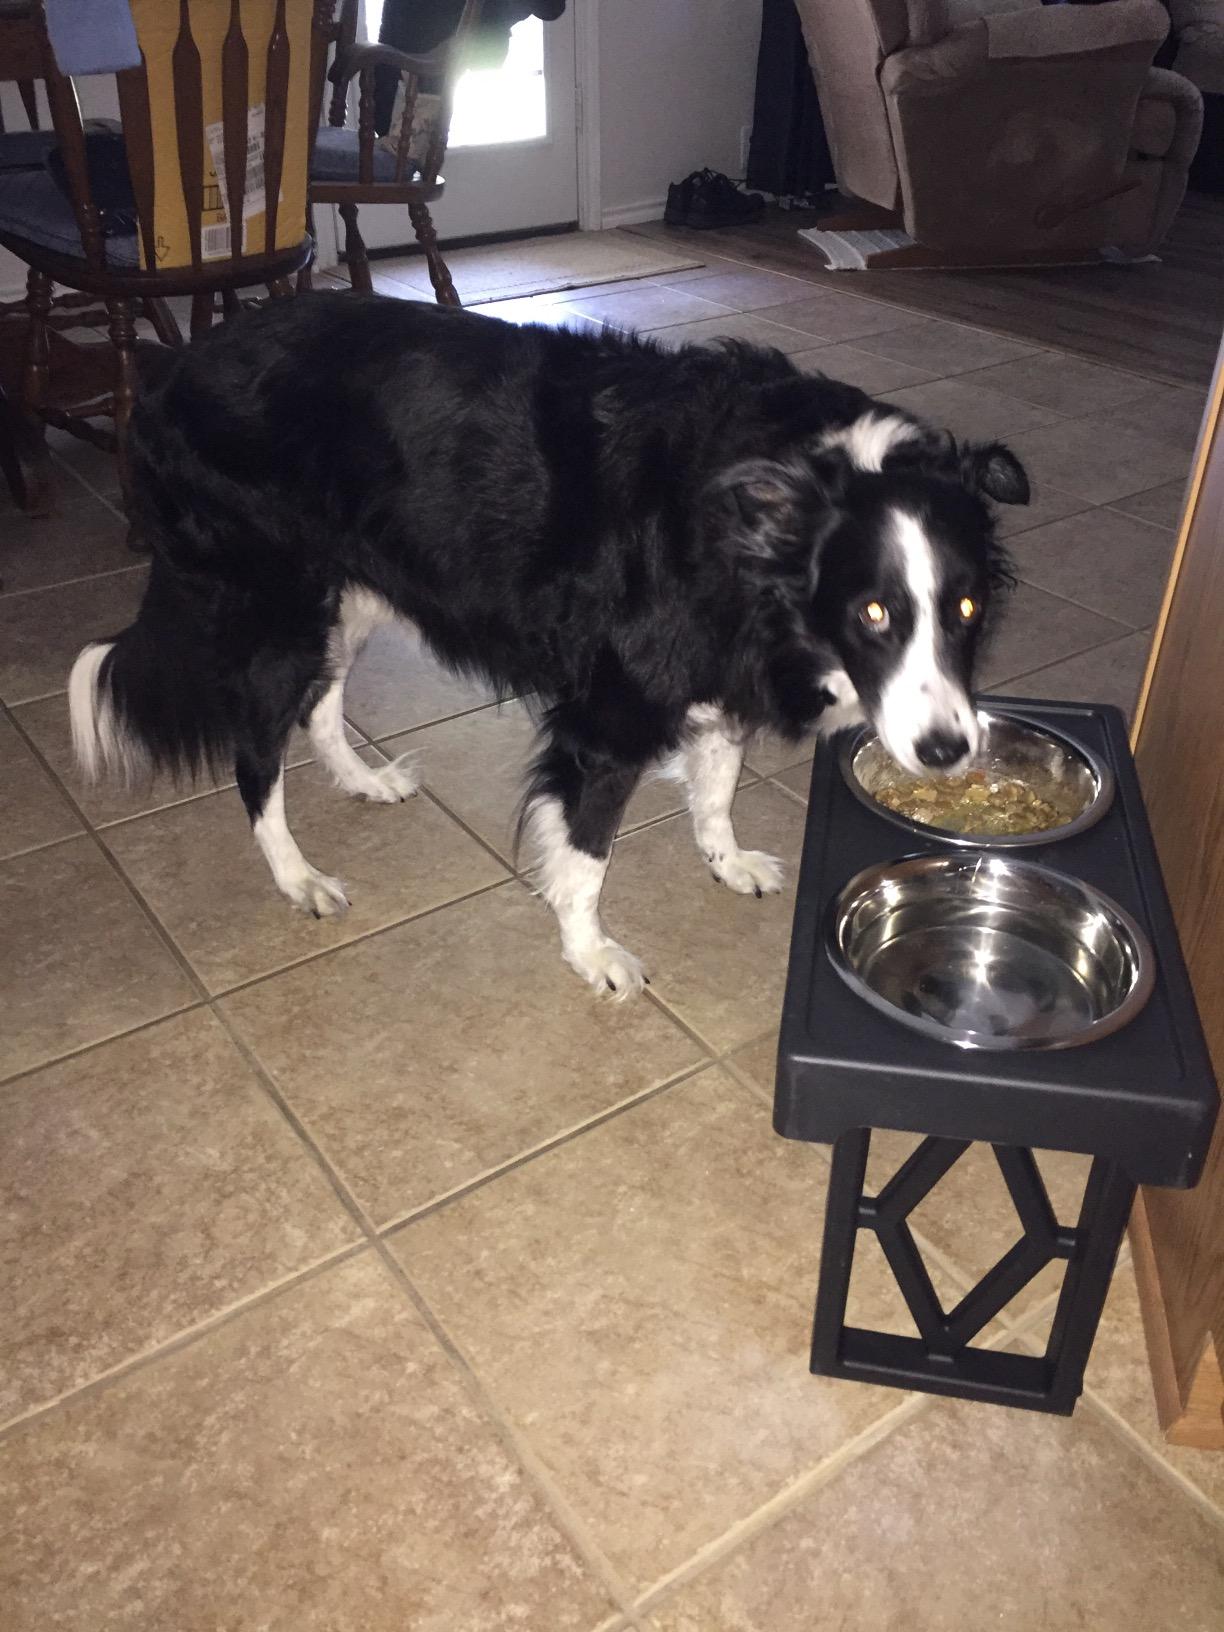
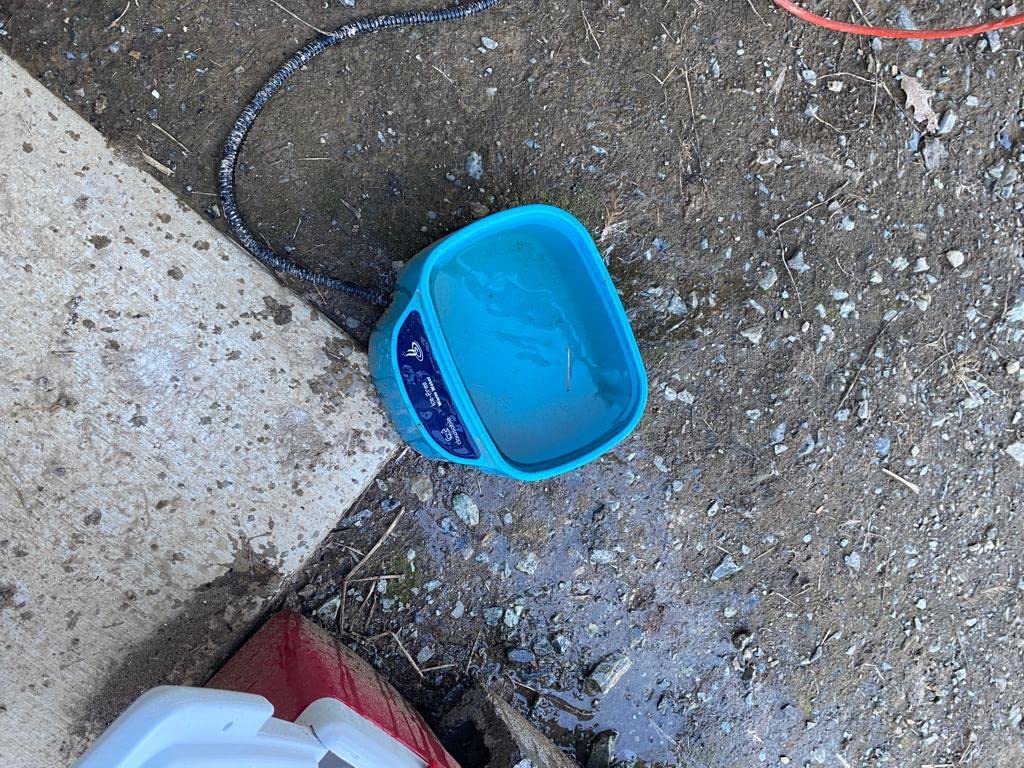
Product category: items_bowl
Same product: no